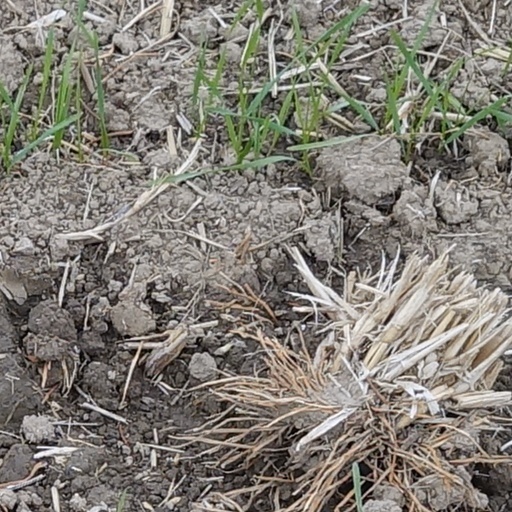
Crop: wheat